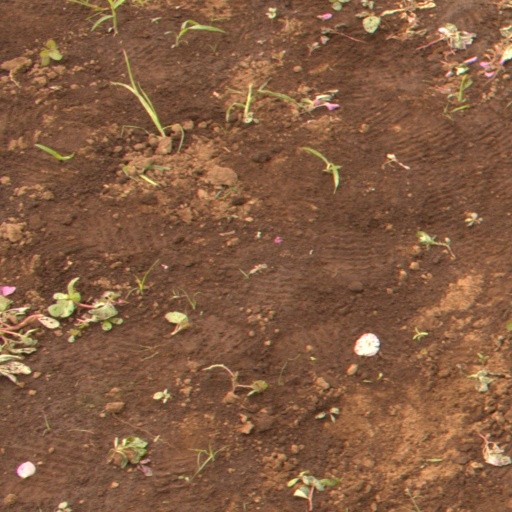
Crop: soybean